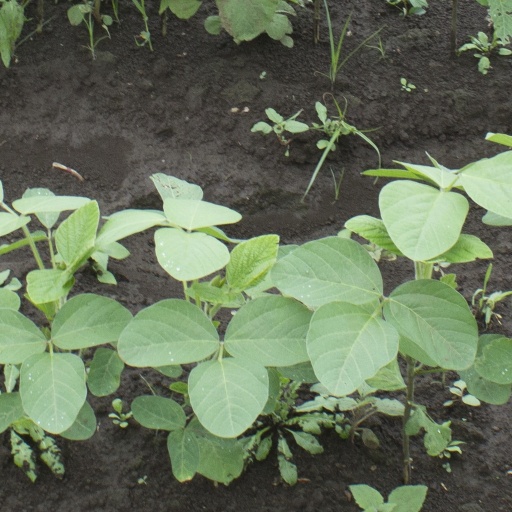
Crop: soybean